Russian opera

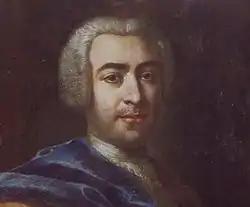
Francesco Araja

After that Italian opera troupes were welcomed to Russia for the entertaining of the Empress and her Court. In 1735 a big Italian opera troupe led by a composer Francesco Araja was invited for the first time to work in Saint Petersburg. The first opera given by them was Araja's "La forza dell'amore e dell'odio", with a text by Francesco Prata, staged on 8 February [OS 29 January], 1736 as "Sila lyubvi i nenavisti" ("The Power of Love and Hatred").